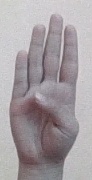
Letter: kaaf